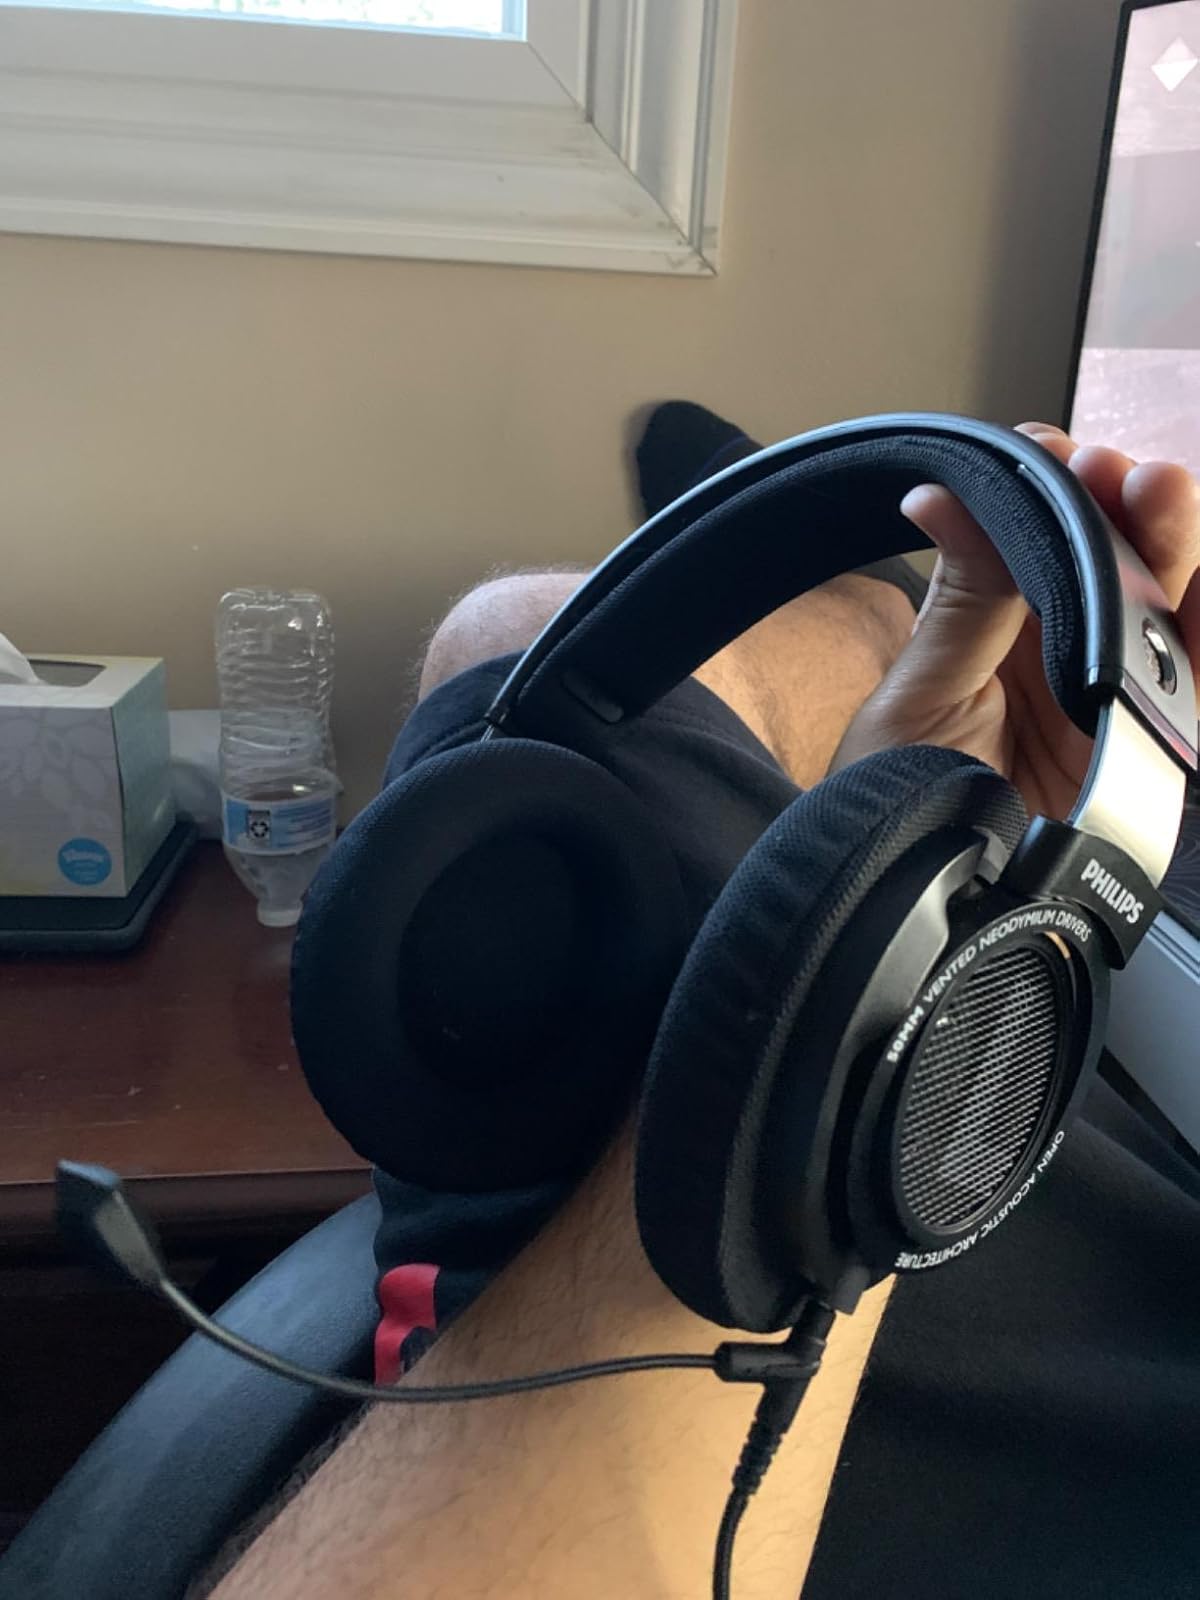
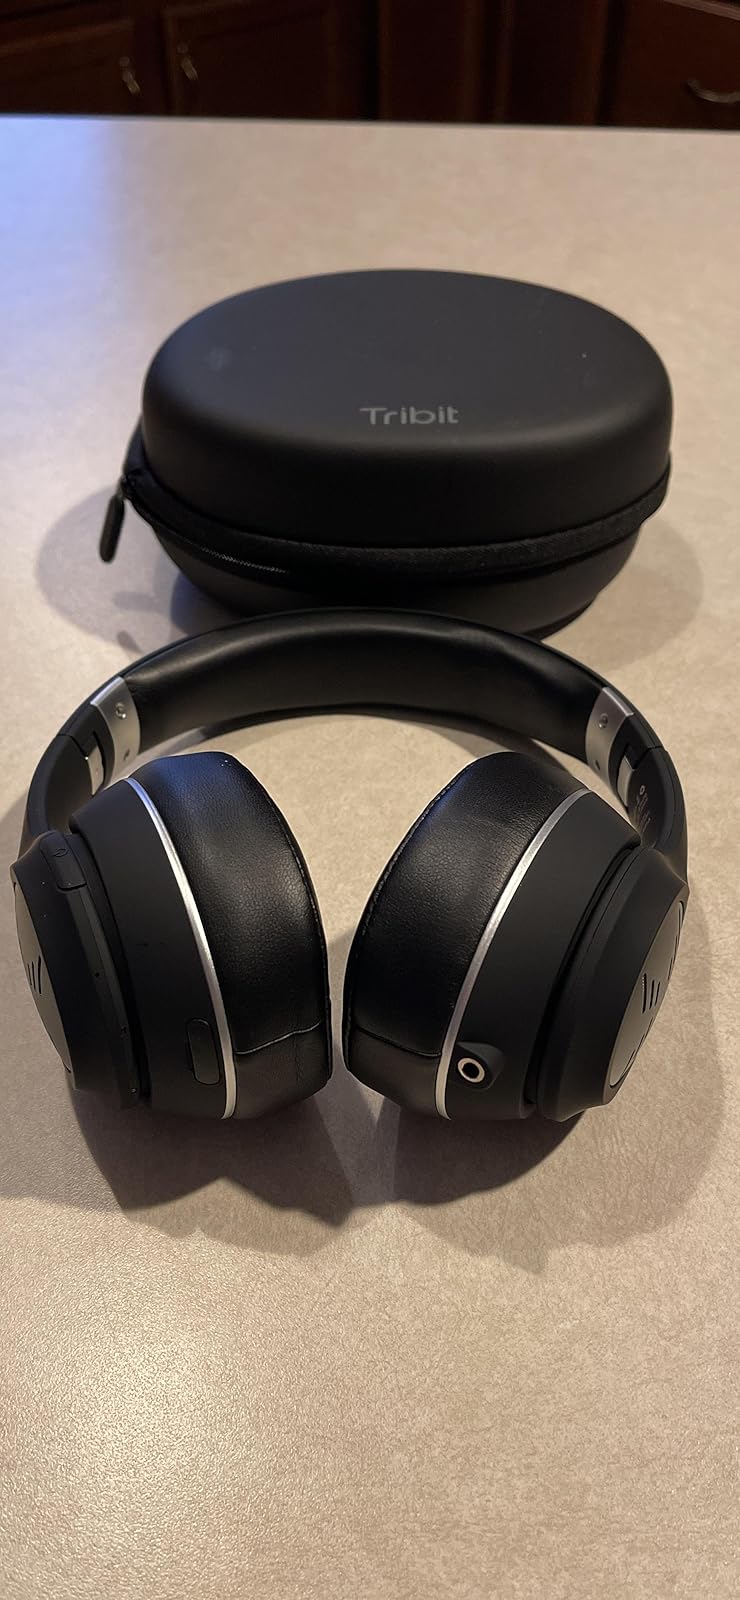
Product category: headphones
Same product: no